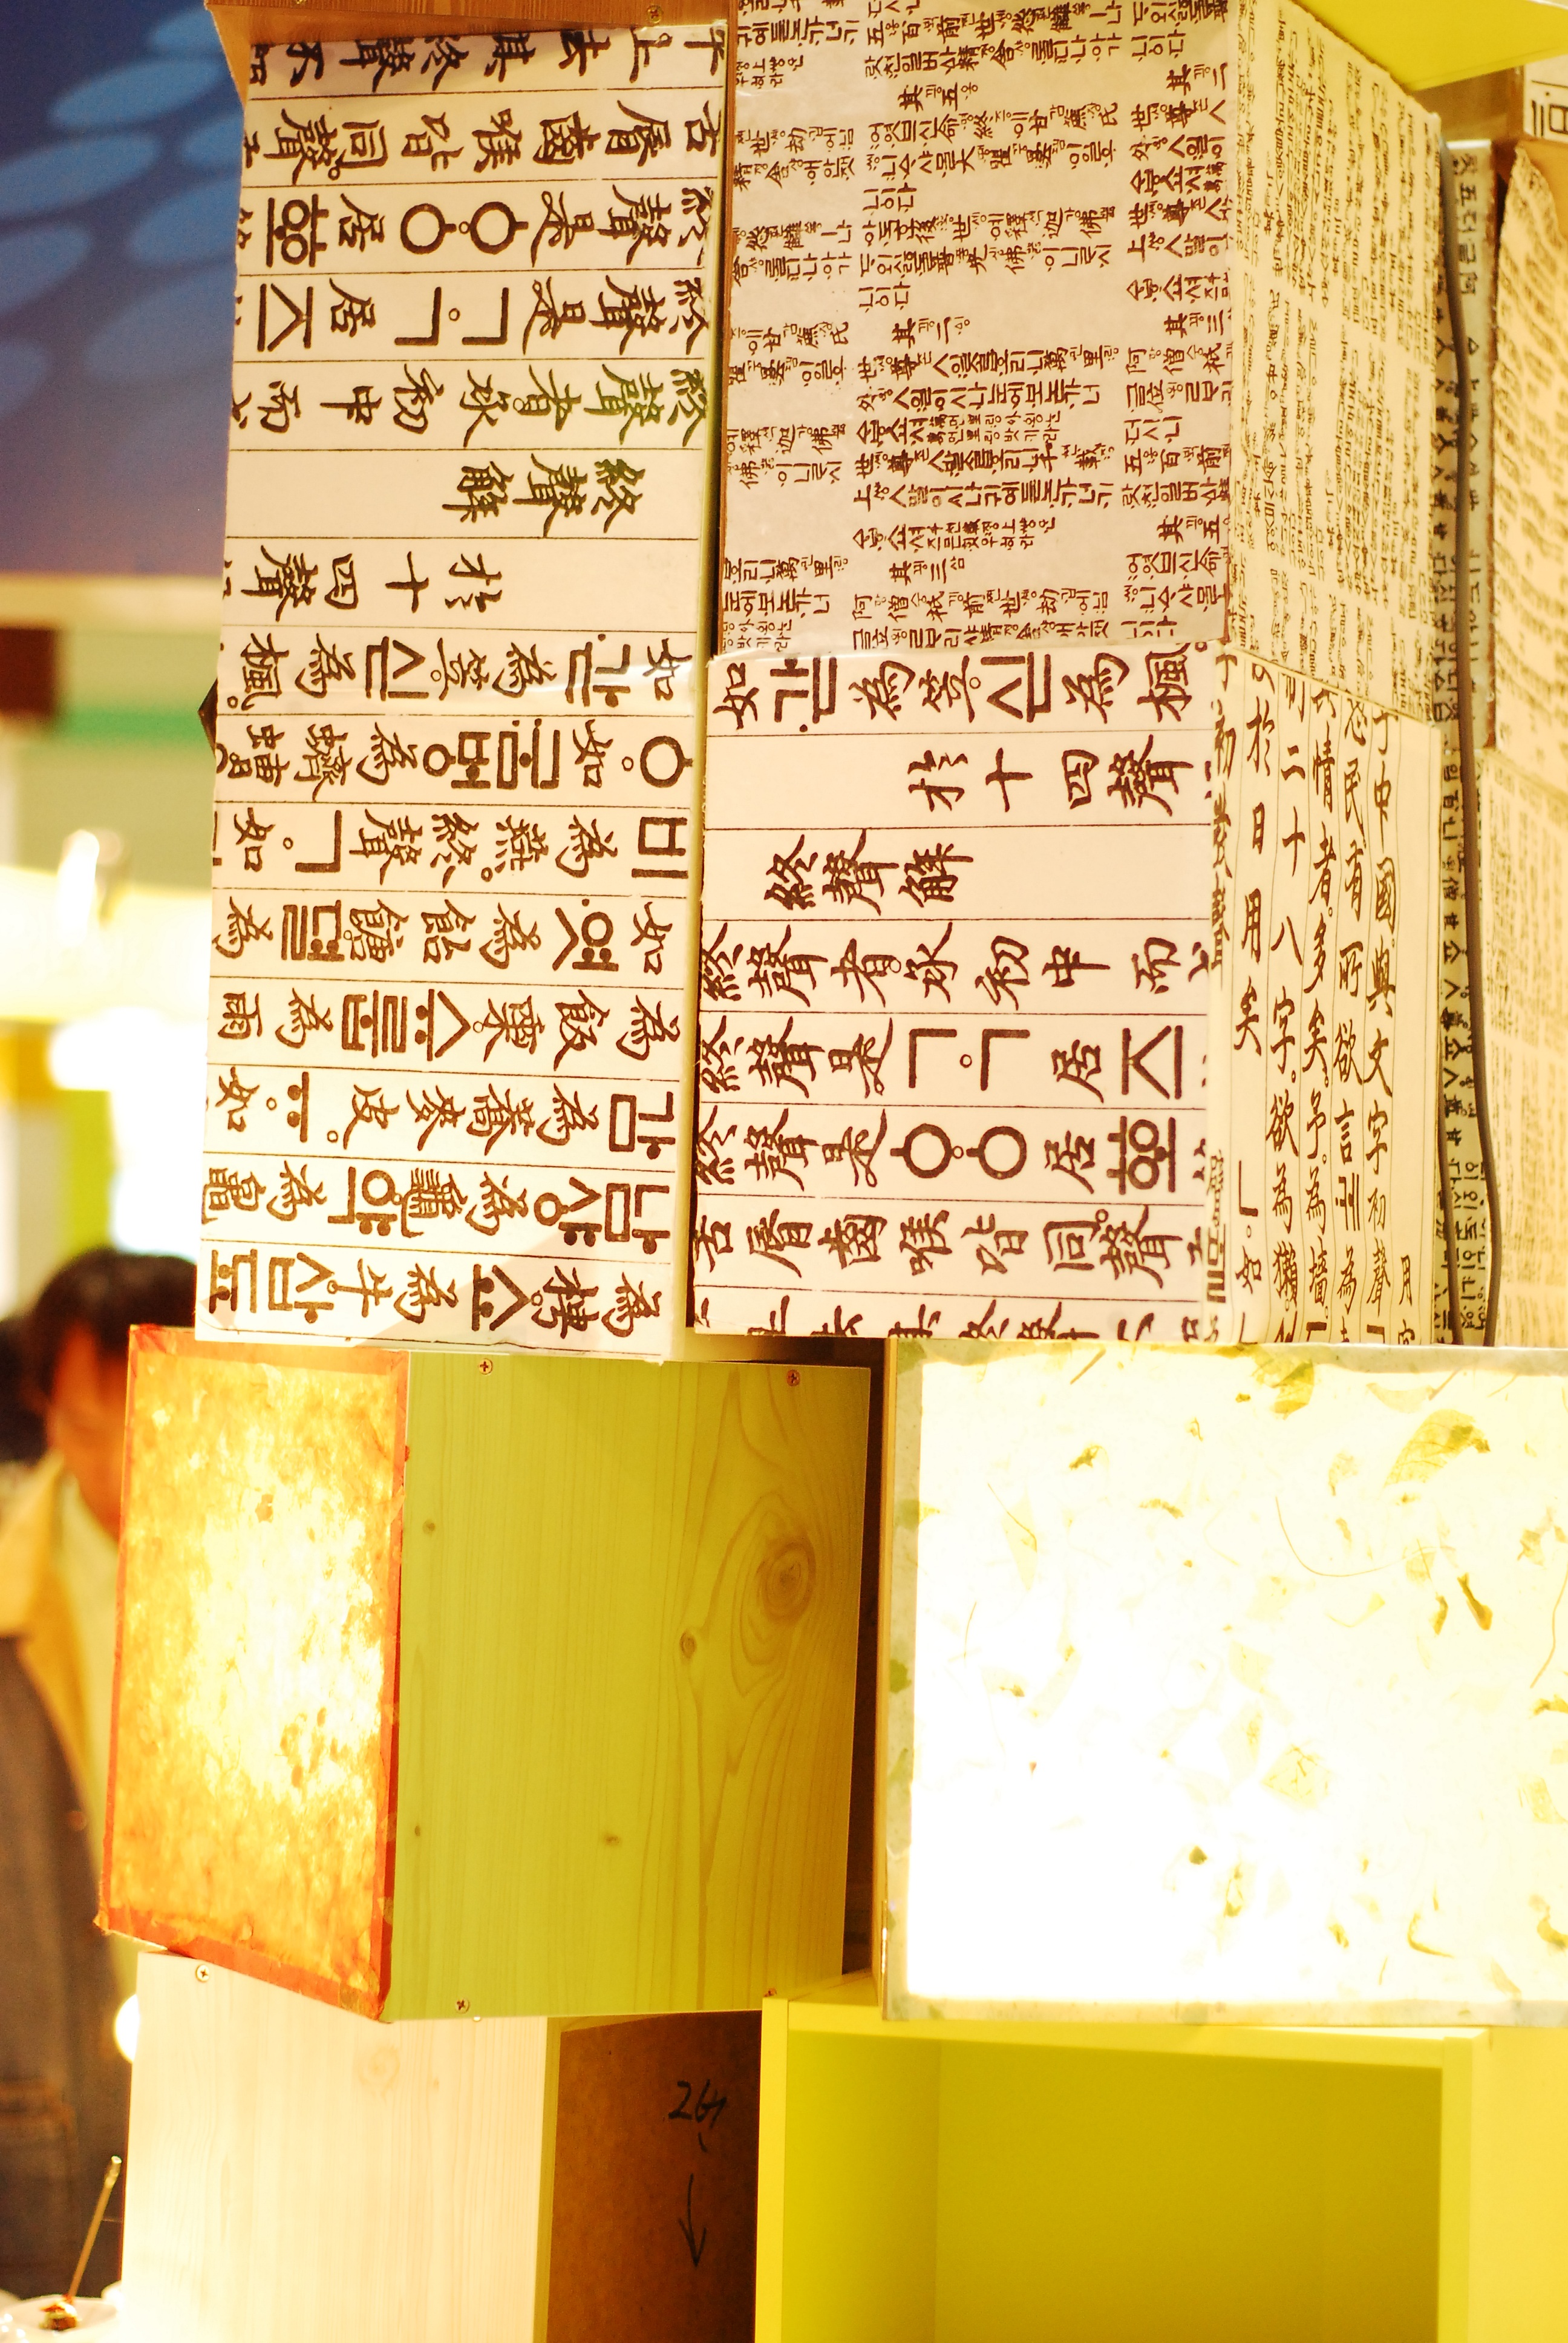
letter, yellow, brand, design, text, republic of korea, hangul